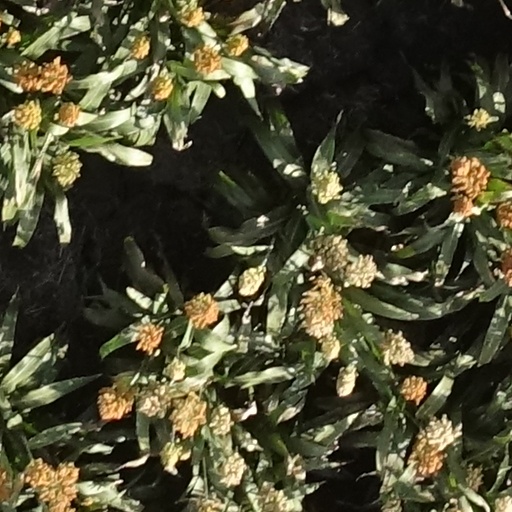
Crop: sorghum